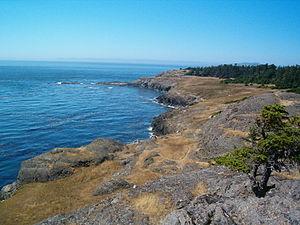
Les îles San Juan dans est un archipel du Mer des Salish, dans la région Nord-Ouest Pacifique en Amérique du Nord. Il fait partie l’État de Washington le nord-ouest des États-Unis d’Amérique.